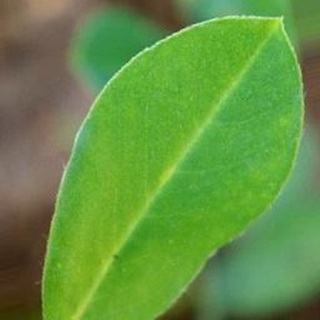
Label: healthy_groundnut